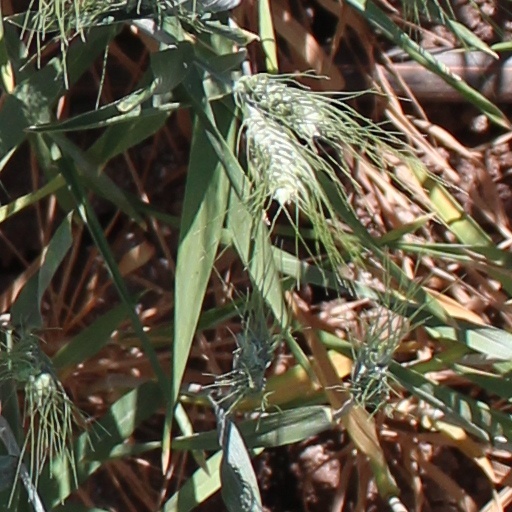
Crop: wheat